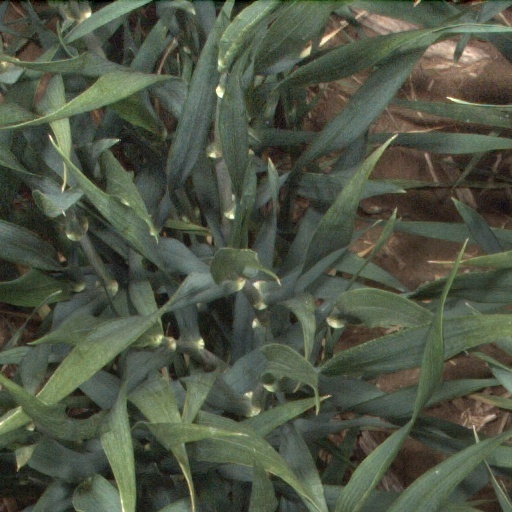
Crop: wheat